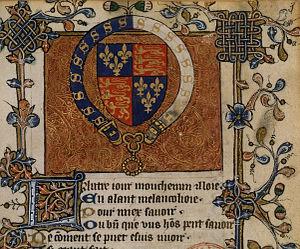
Jean de Lancastre, 1ᵉʳ duc de Bedford, est un membre de la famille royale d’Angleterre. Troisième fils d'Henri IV et de Marie de Bohun, il est le frère puîné du roi Henri V. À la mort de ce dernier, il prend le titre de régent du royaume de France du fait de la minorité de son neveu Henri VI, proclamé roi de France et d'Angleterre en application du traité de Troyes.
Geoffroi de Charny, né vers 1300-1306 et tué à la bataille de Poitiers le 19 septembre 1356, seigneur de Lirey, de Savoisy et de Montfort, est un chevalier français de la première moitié du XIVᵉ siècle, auteur de trois ouvrages portant sur la chevalerie.